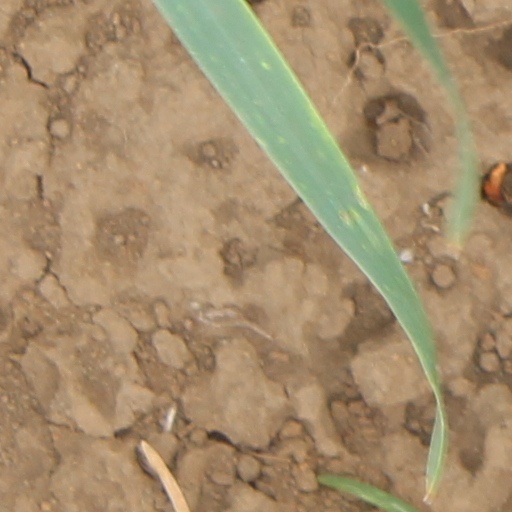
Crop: wheat